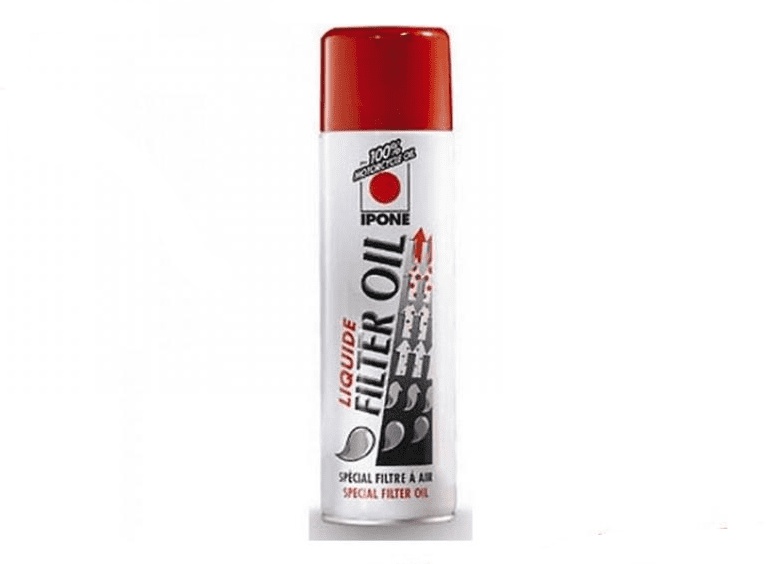
409703195 500ml liquido ipone filter oil 500ml
409703195 500ML LIQUIDO IPONE FILTER OIL 500ML Cod: 409703195 Il Prodotto potrebbe essere riservato esclusivamente alle competizioni nei luoghi ad esse destinate secondo le disposizioni delle competenti autorità sportive. Decliniamo ogni responsabilità per l'uso improprio. PER INFORMAZIONI NON ESITATE A CONTATTARE Staf billaricambi
Brand: Billaricambi SRLS
Category: Sporting Goods > Indoor Games > Billiards > Billiard Cue Accessories